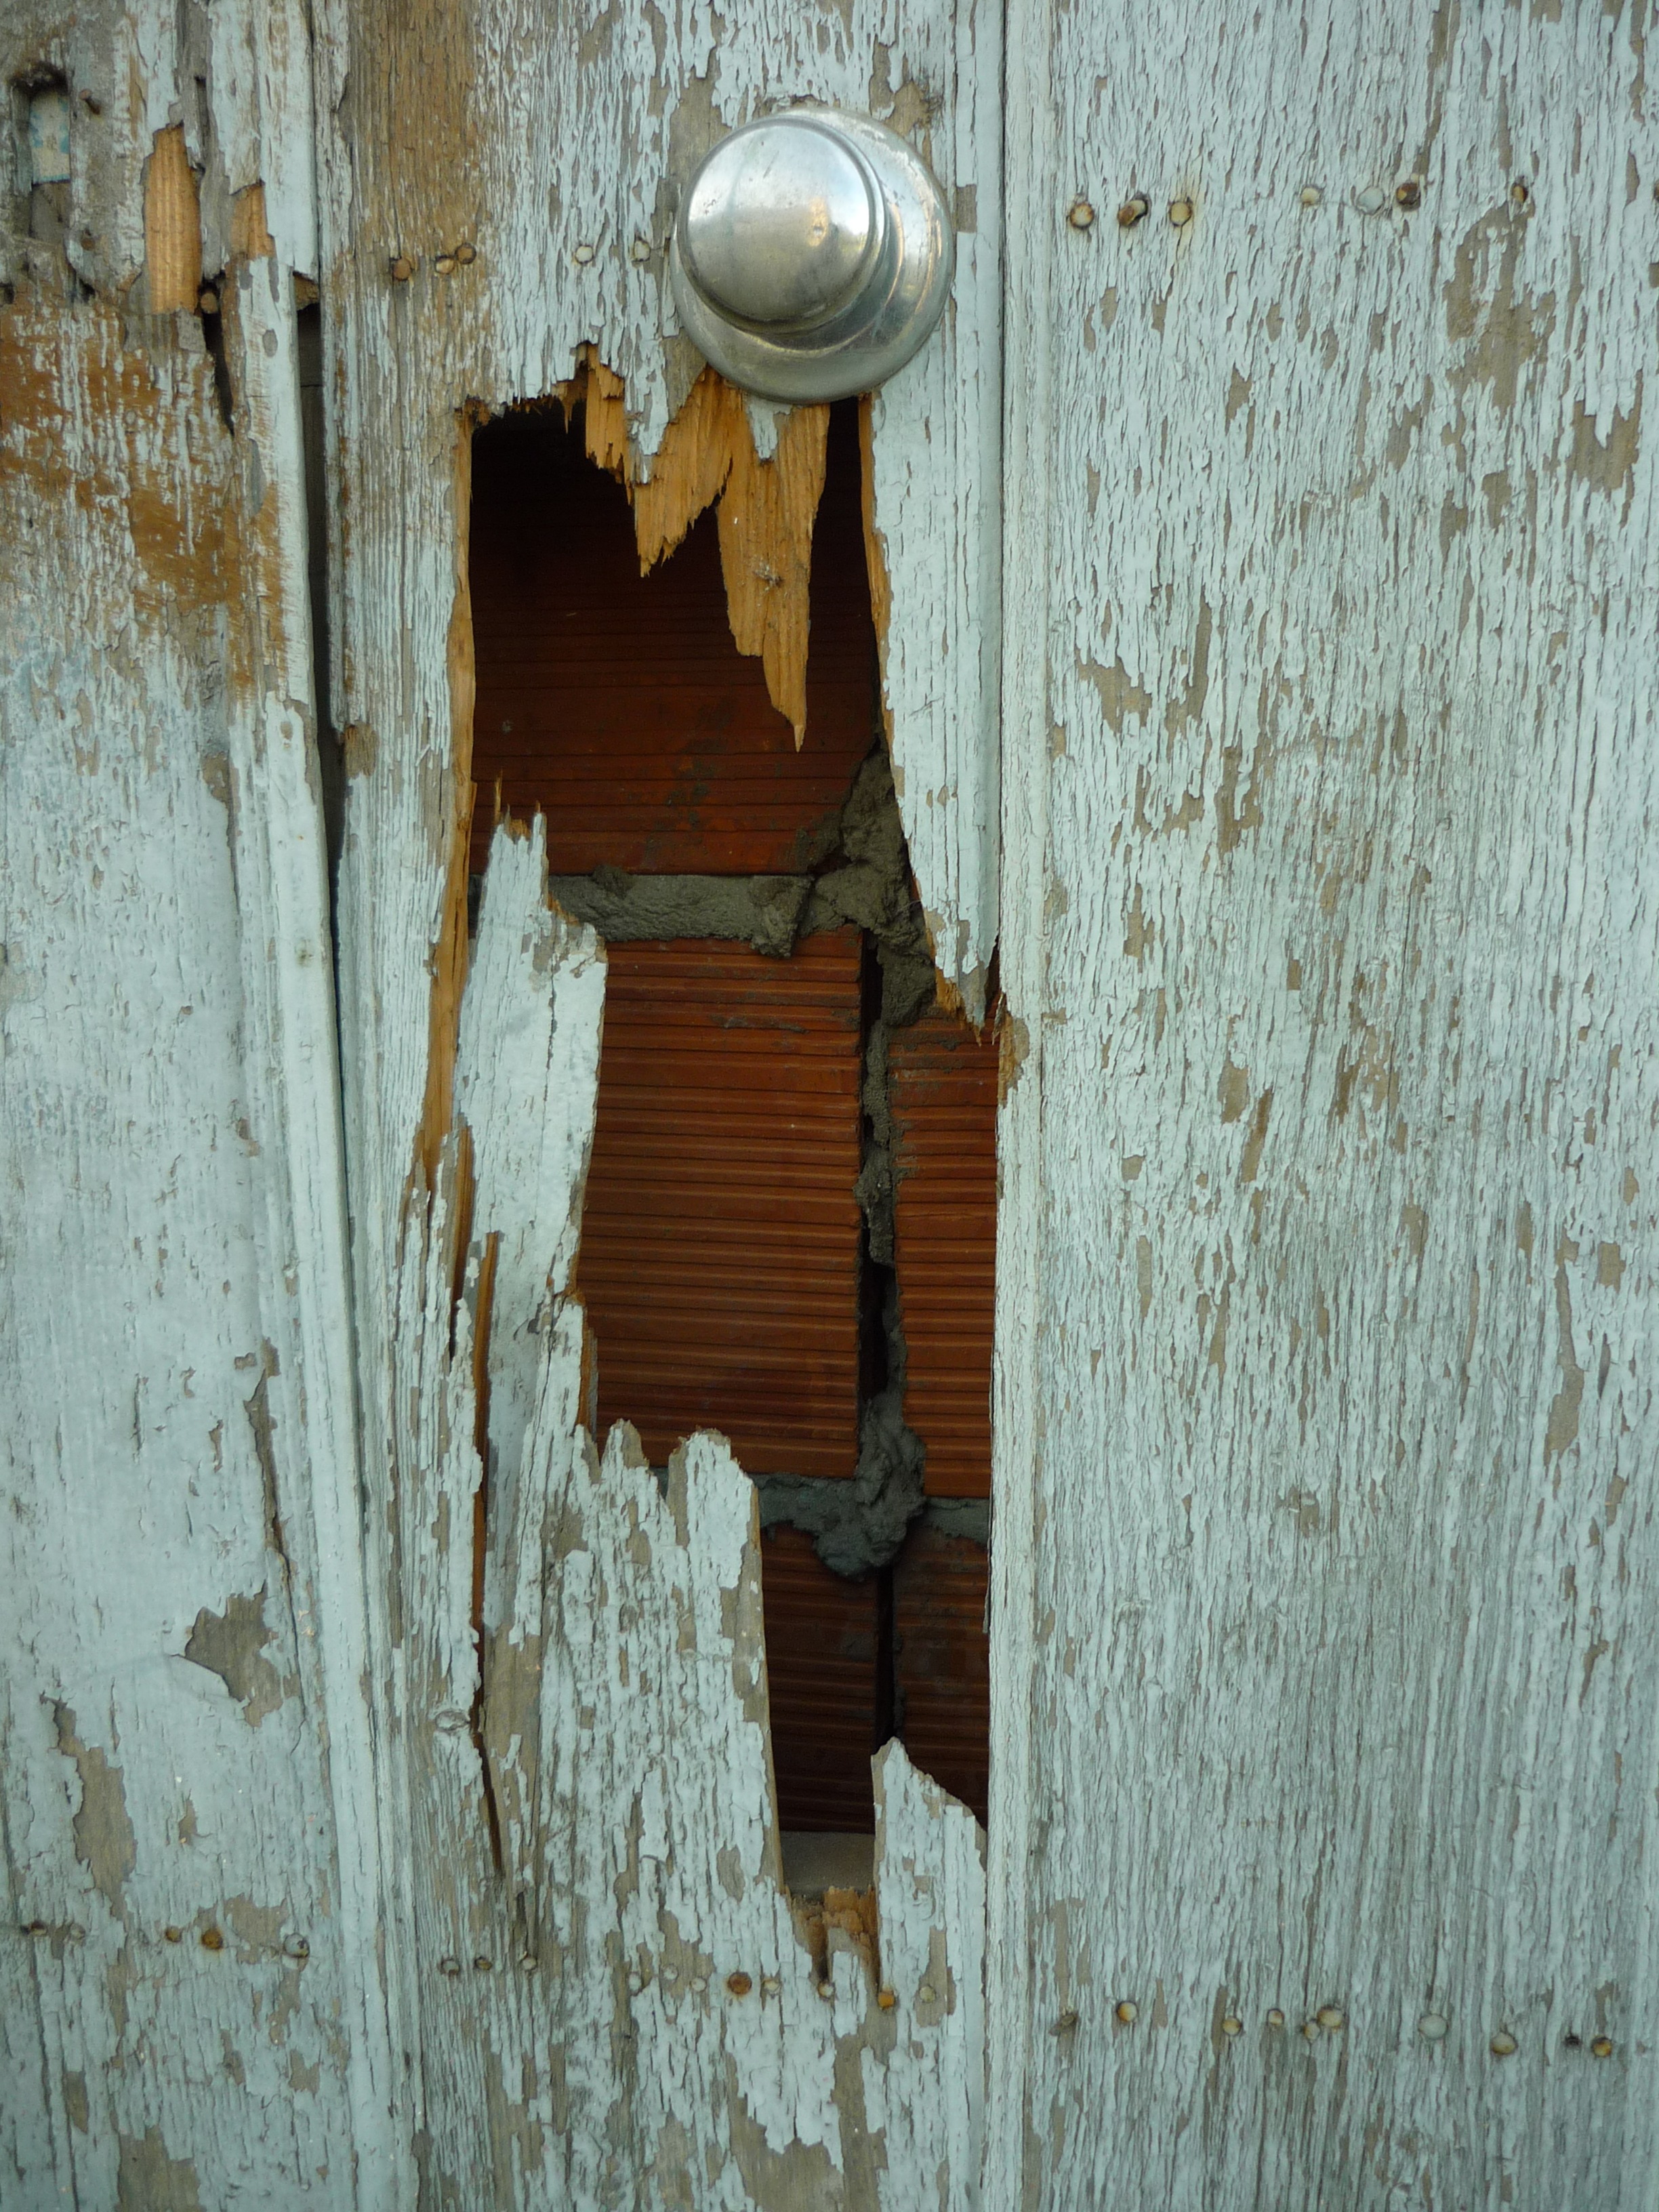
wood, white, house, texture, window, old, wall, color, broken, property, blue, brick, door, housing, temple, knob, closed, vacuum, input, deterioration, uninhabited, ancient history, inaccessible, septum, eviction, non payment